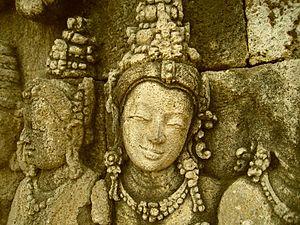
Un jamang est une sorte de bandeau porté lors de cérémonies traditionnelles ou dans la danse en Indonésie, notamment à Bali, Java, à Kalimantan à Banjarmasin et à Sumatra à Lampung, en pays minangkabau et à Palembang.